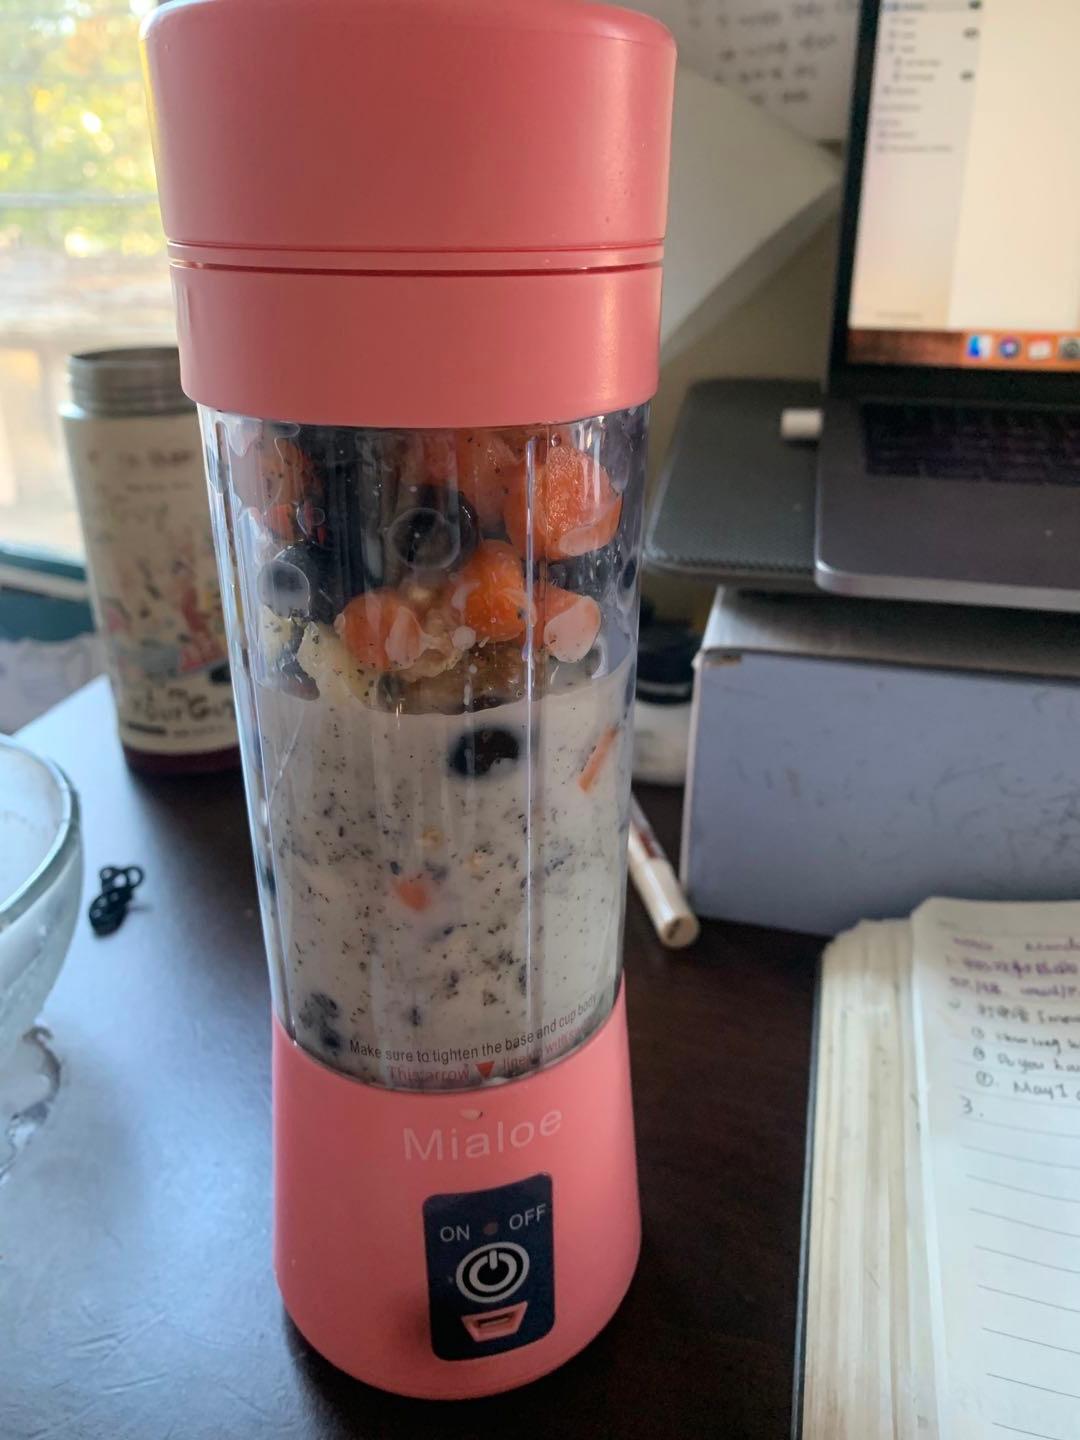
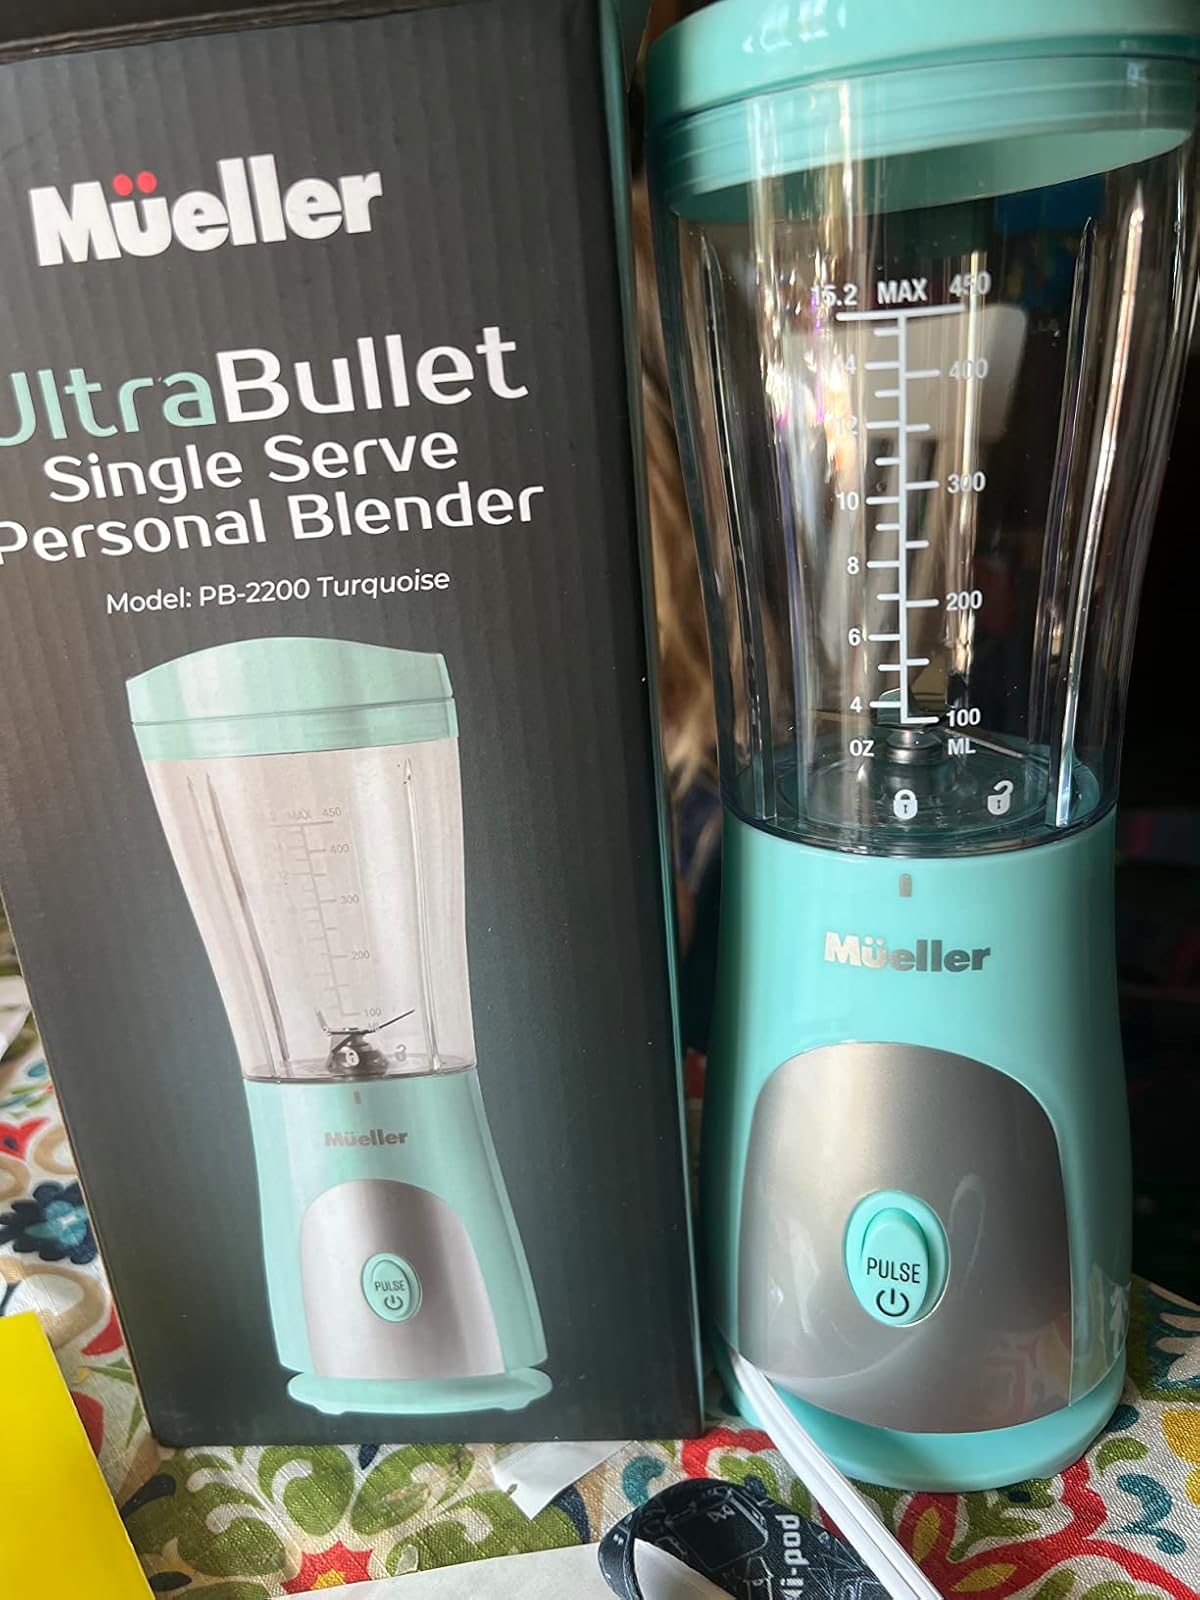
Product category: items_blender
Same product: no